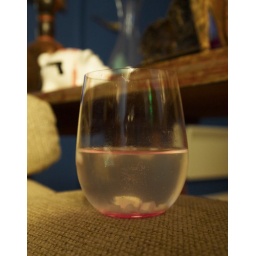
Coconut water in a glass